Christian Rivera (Spanish footballer)

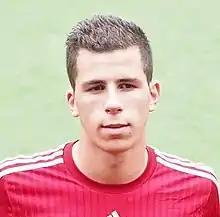
Rivera with Spain U18 in 2015

Christian Rivera Hernández (born 9 July 1997) is a Spanish professional footballer who plays as a defensive midfielder for Erovnuli Liga club Torpedo Kutaisi.